Niagara IceDogs

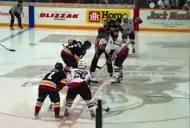
several people playing ice hockey

The Mississauga IceDogs inaugural season began in 1998–99, and the team struggled, winning only 4 of 68 games. In their first three seasons, the IceDogs won a total of 16 games, in 204 games played. Don Cherry had co-founded the team and coached the team for a season. In 2002 alongside the three other partners they sold all ownership to venture capitalist Joel Albin. The nine season tenure in Mississauga saw the IceDogs finish with a .301 win percentage in 612 regular season games and win one Central Division and Eastern Conference Championship.